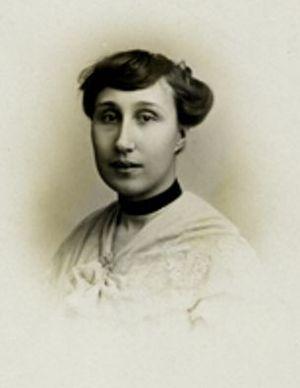
Marthe et Juliette Vesque sont des artistes peintres et illustratrices françaises.